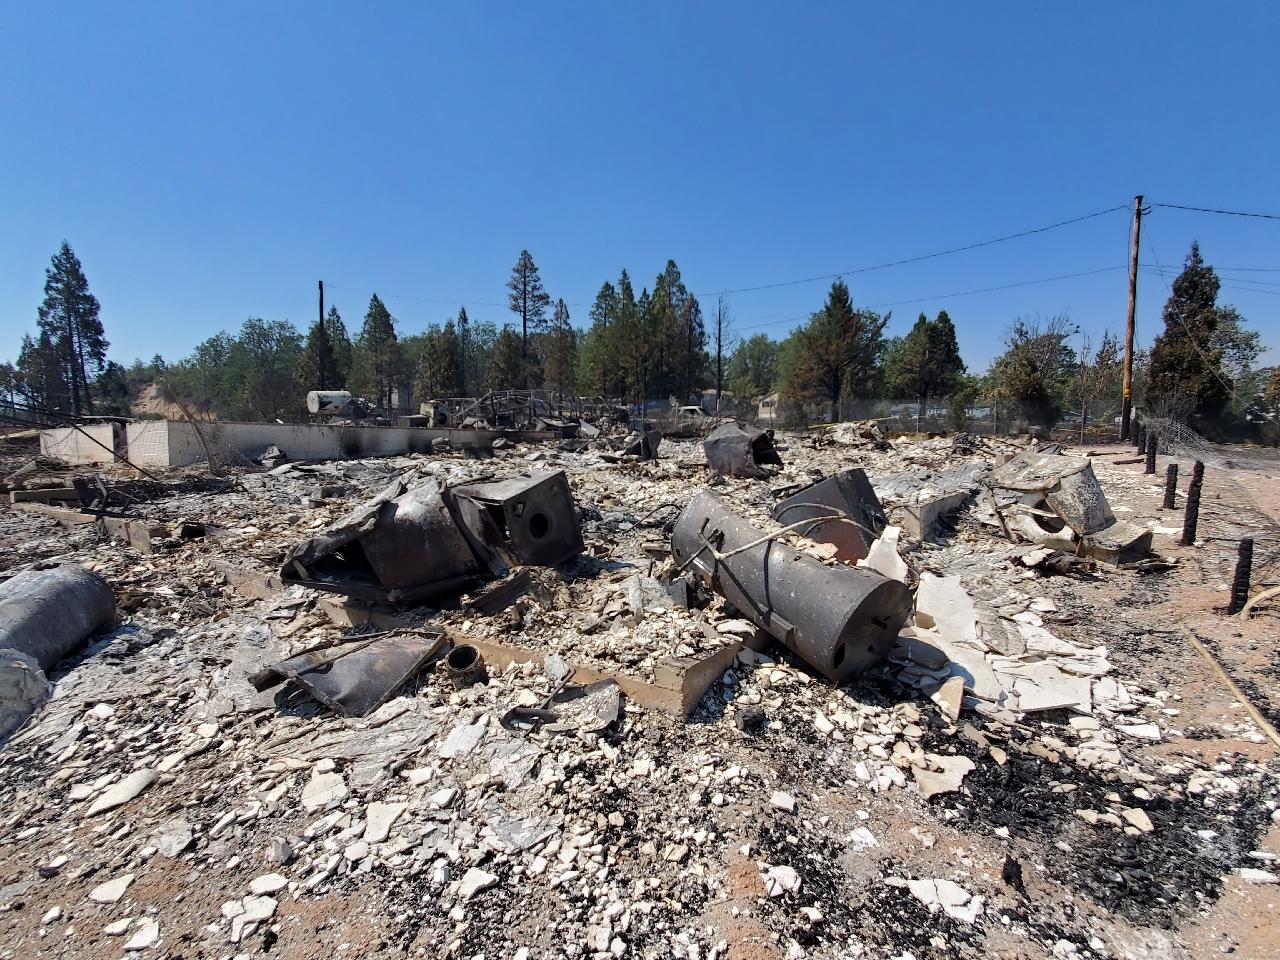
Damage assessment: destroyed